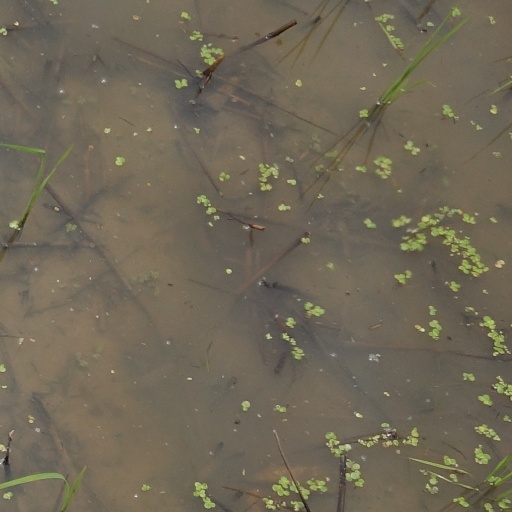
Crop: rice